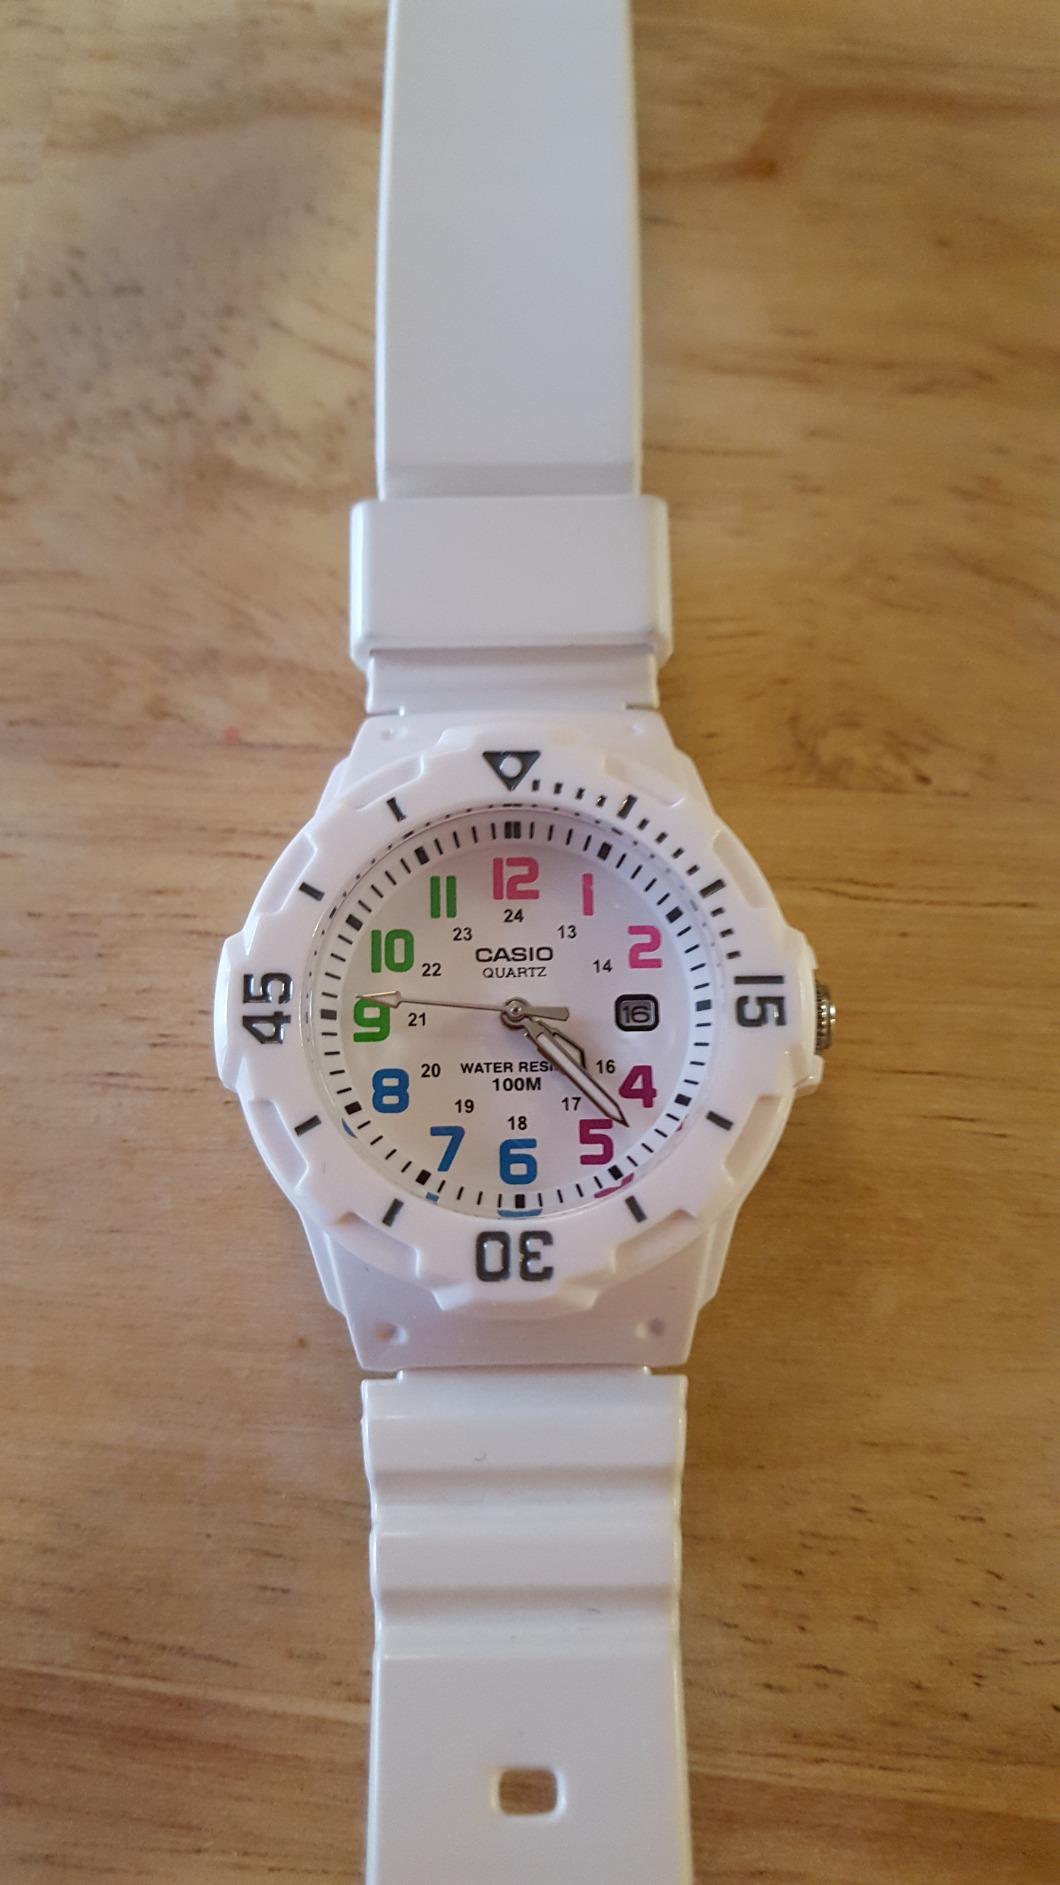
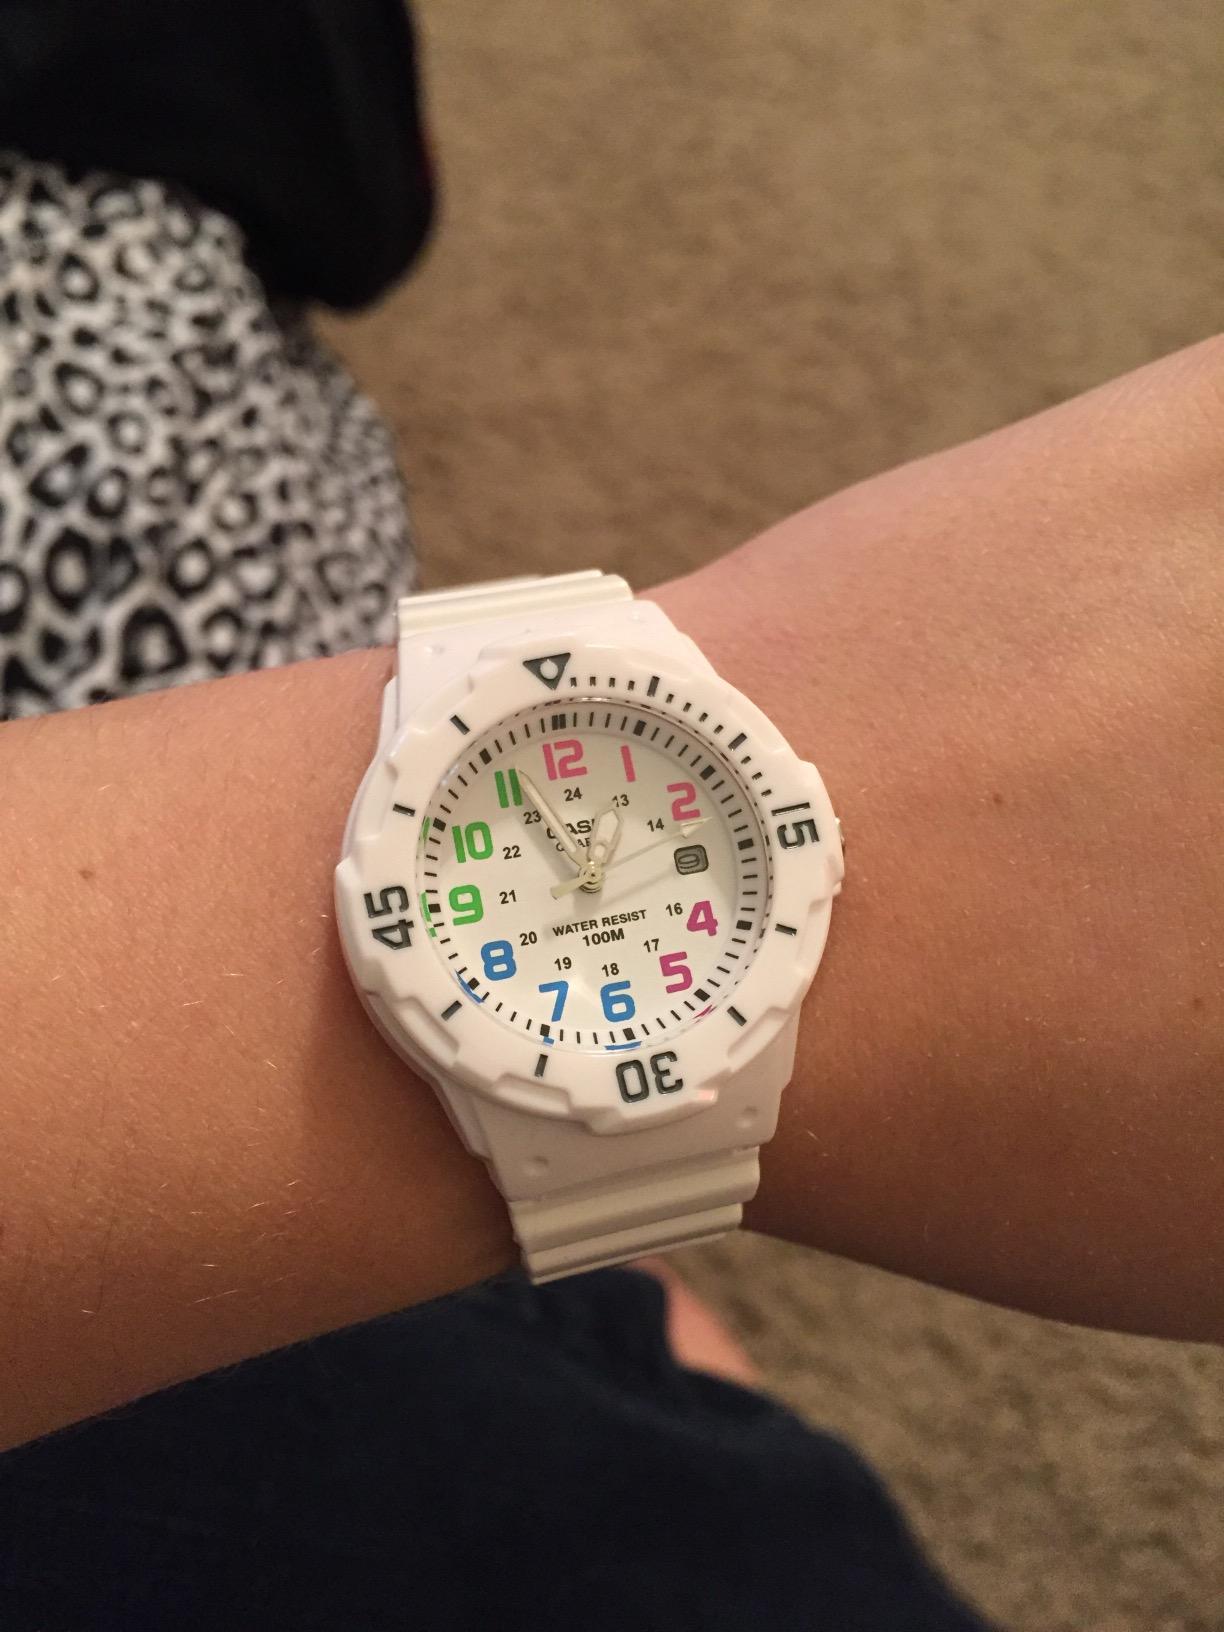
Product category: accessories_watch
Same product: yes